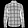
Label: Shirt